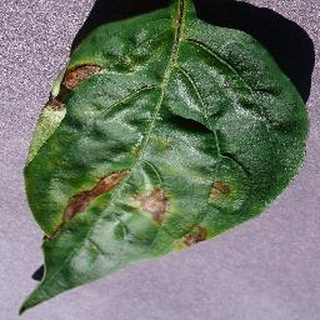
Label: bell_pepper_bacterial_spot